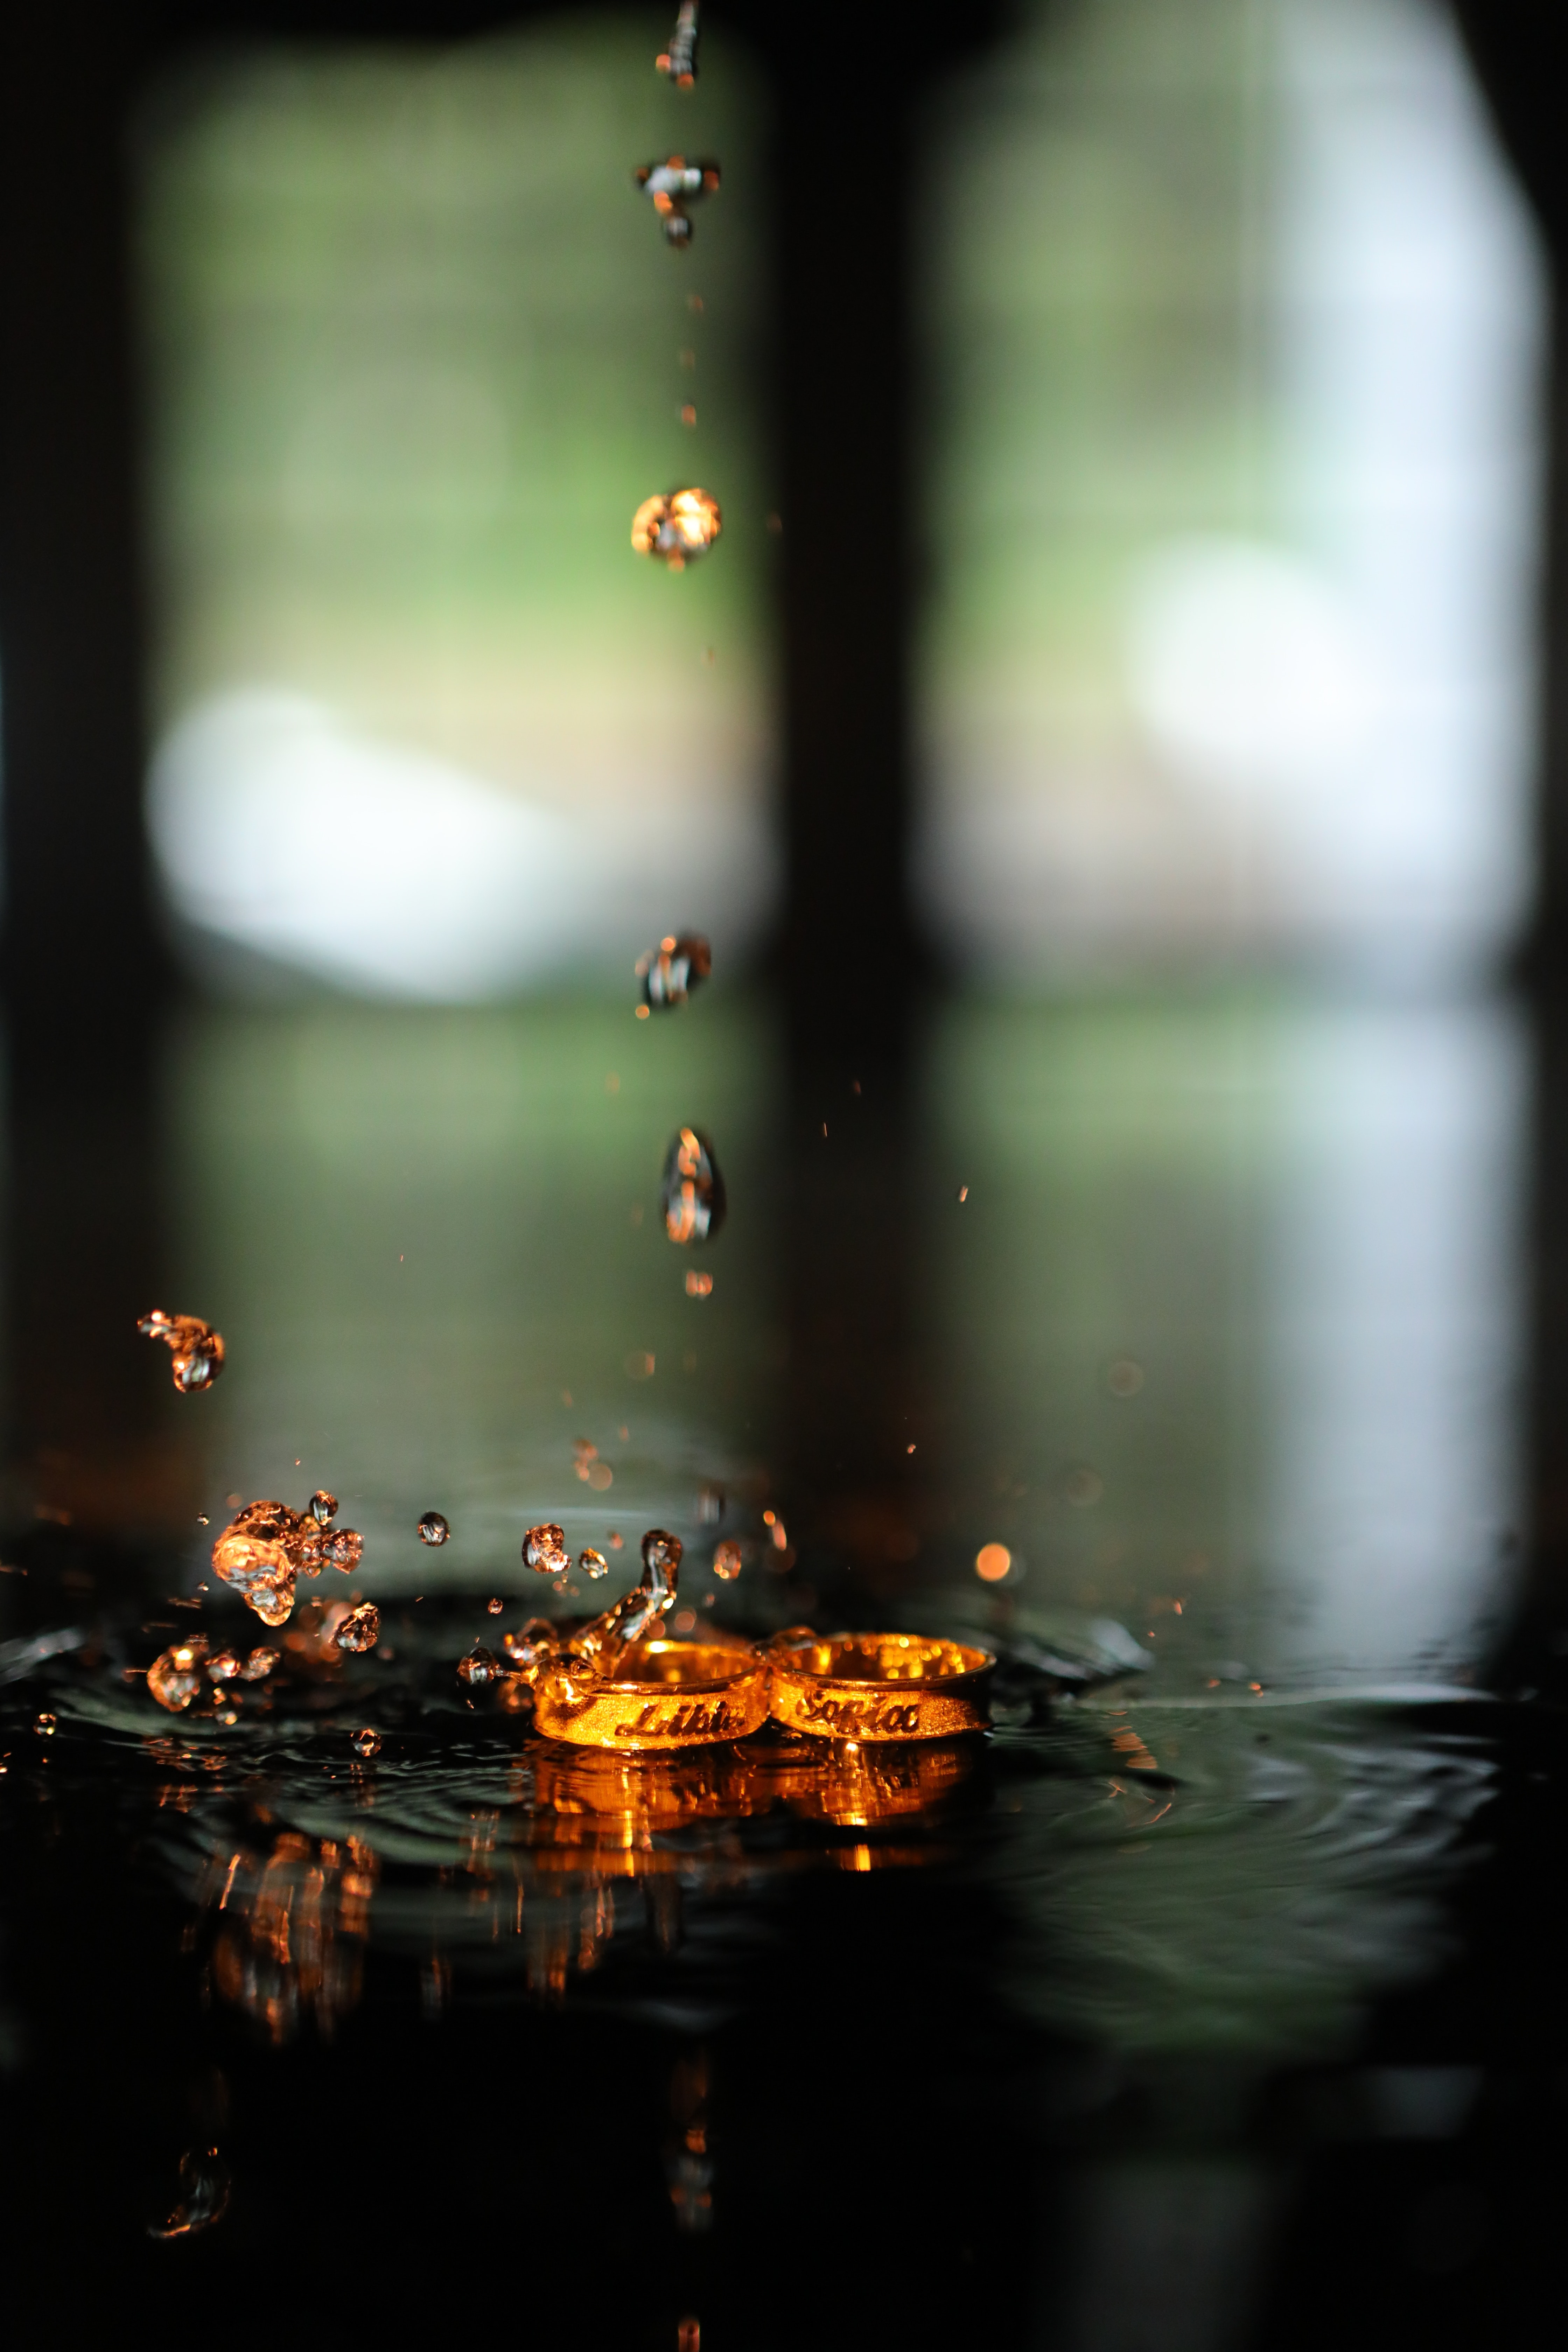
water, green, light, yellow, leaf, reflection, lighting, sky, night, tree, darkness, photography, sunlight, plant, window